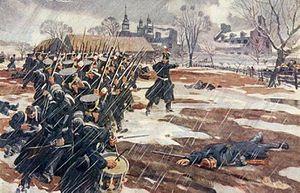
La bataille de Saint-Denis est un combat livré le 23 novembre 1837 lors de la rébellion du Bas-Canada de 1837-1838. Elle opposa les 800 Patriotes du docteur Wolfred Nelson aux 300 Britanniques de Sir Charles Gore et prit fin avec la défaite de ces derniers.
La rébellion des Patriotes, la rébellion du Bas-Canada ou encore les insurrections de 1837-1838, est un conflit militaire survenu de 1837 à 1838 dans la colonie britannique du Bas-Canada. Elle est l'aboutissement d'un conflit politique larvé qui existait depuis le début du XIXᵉ siècle entre la population civile et l'occupant militaire colonial. Simultanée avec la rébellion du Haut-Canada, dans la colonie voisine du Haut-Canada, les deux constituèrent les rébellions dans les colonies canadiennes.
L'histoire militaire du Canada couvre un millénaire d'actions armées sur le territoire actuel du pays et le rôle des Forces armées canadiennes dans les conflits ainsi que dans les opérations de maintien de la paix menées de par le monde. Pendant au moins dix mille ans, le territoire qui allait devenir le Canada fut le théâtre de guerres entre les tribus amérindiennes. L'arrivée des vikings à Terre-Neuve au Xᵉ siècle provoqua les premiers conflits entre Européens et autochtones. Aux XVIIᵉ et XVIIIᵉ siècles, la région fut une zone de conflits entre français et britanniques, tous deux s'étant alors alliés avec diverses tribus amérindiennes. À la suite du traité de Paris en 1763, la Grande-Bretagne sortit victorieuse du conflit si bien que les civils et militaires français encore présents, que la couronne espérait assimiler, furent déclarés « sujets britanniques ». Les troubles reprirent lorsque les colonies septentrionales choisirent de ne pas se joindre à la révolution américaine et de rester loyales à la couronne britannique.